Vladko Maček

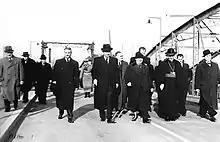
Croatian Ban Ivan Šubašić, Vladko Maček and Archbishop Alojzije Stepinac opening the Sava Bridge in Zagreb

Maček became the leader of the party on 13 August 1928 following Radić's assassination. He quickly became a main opponent of King Alexander and was arrested in April 1933 and sentenced to three years in jail for treason.